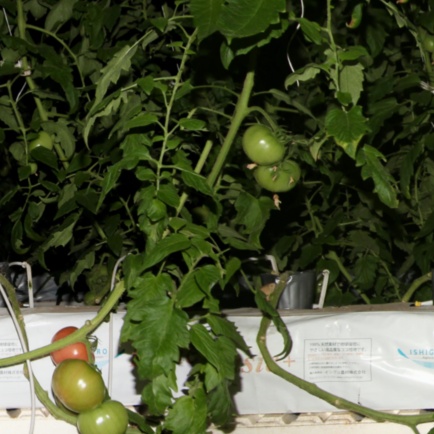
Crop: tomato